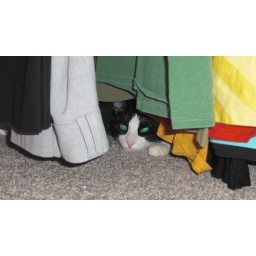
His new favorite sleeping spot, under the clothes in my closet!